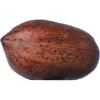
Label: Nut Pecan 1